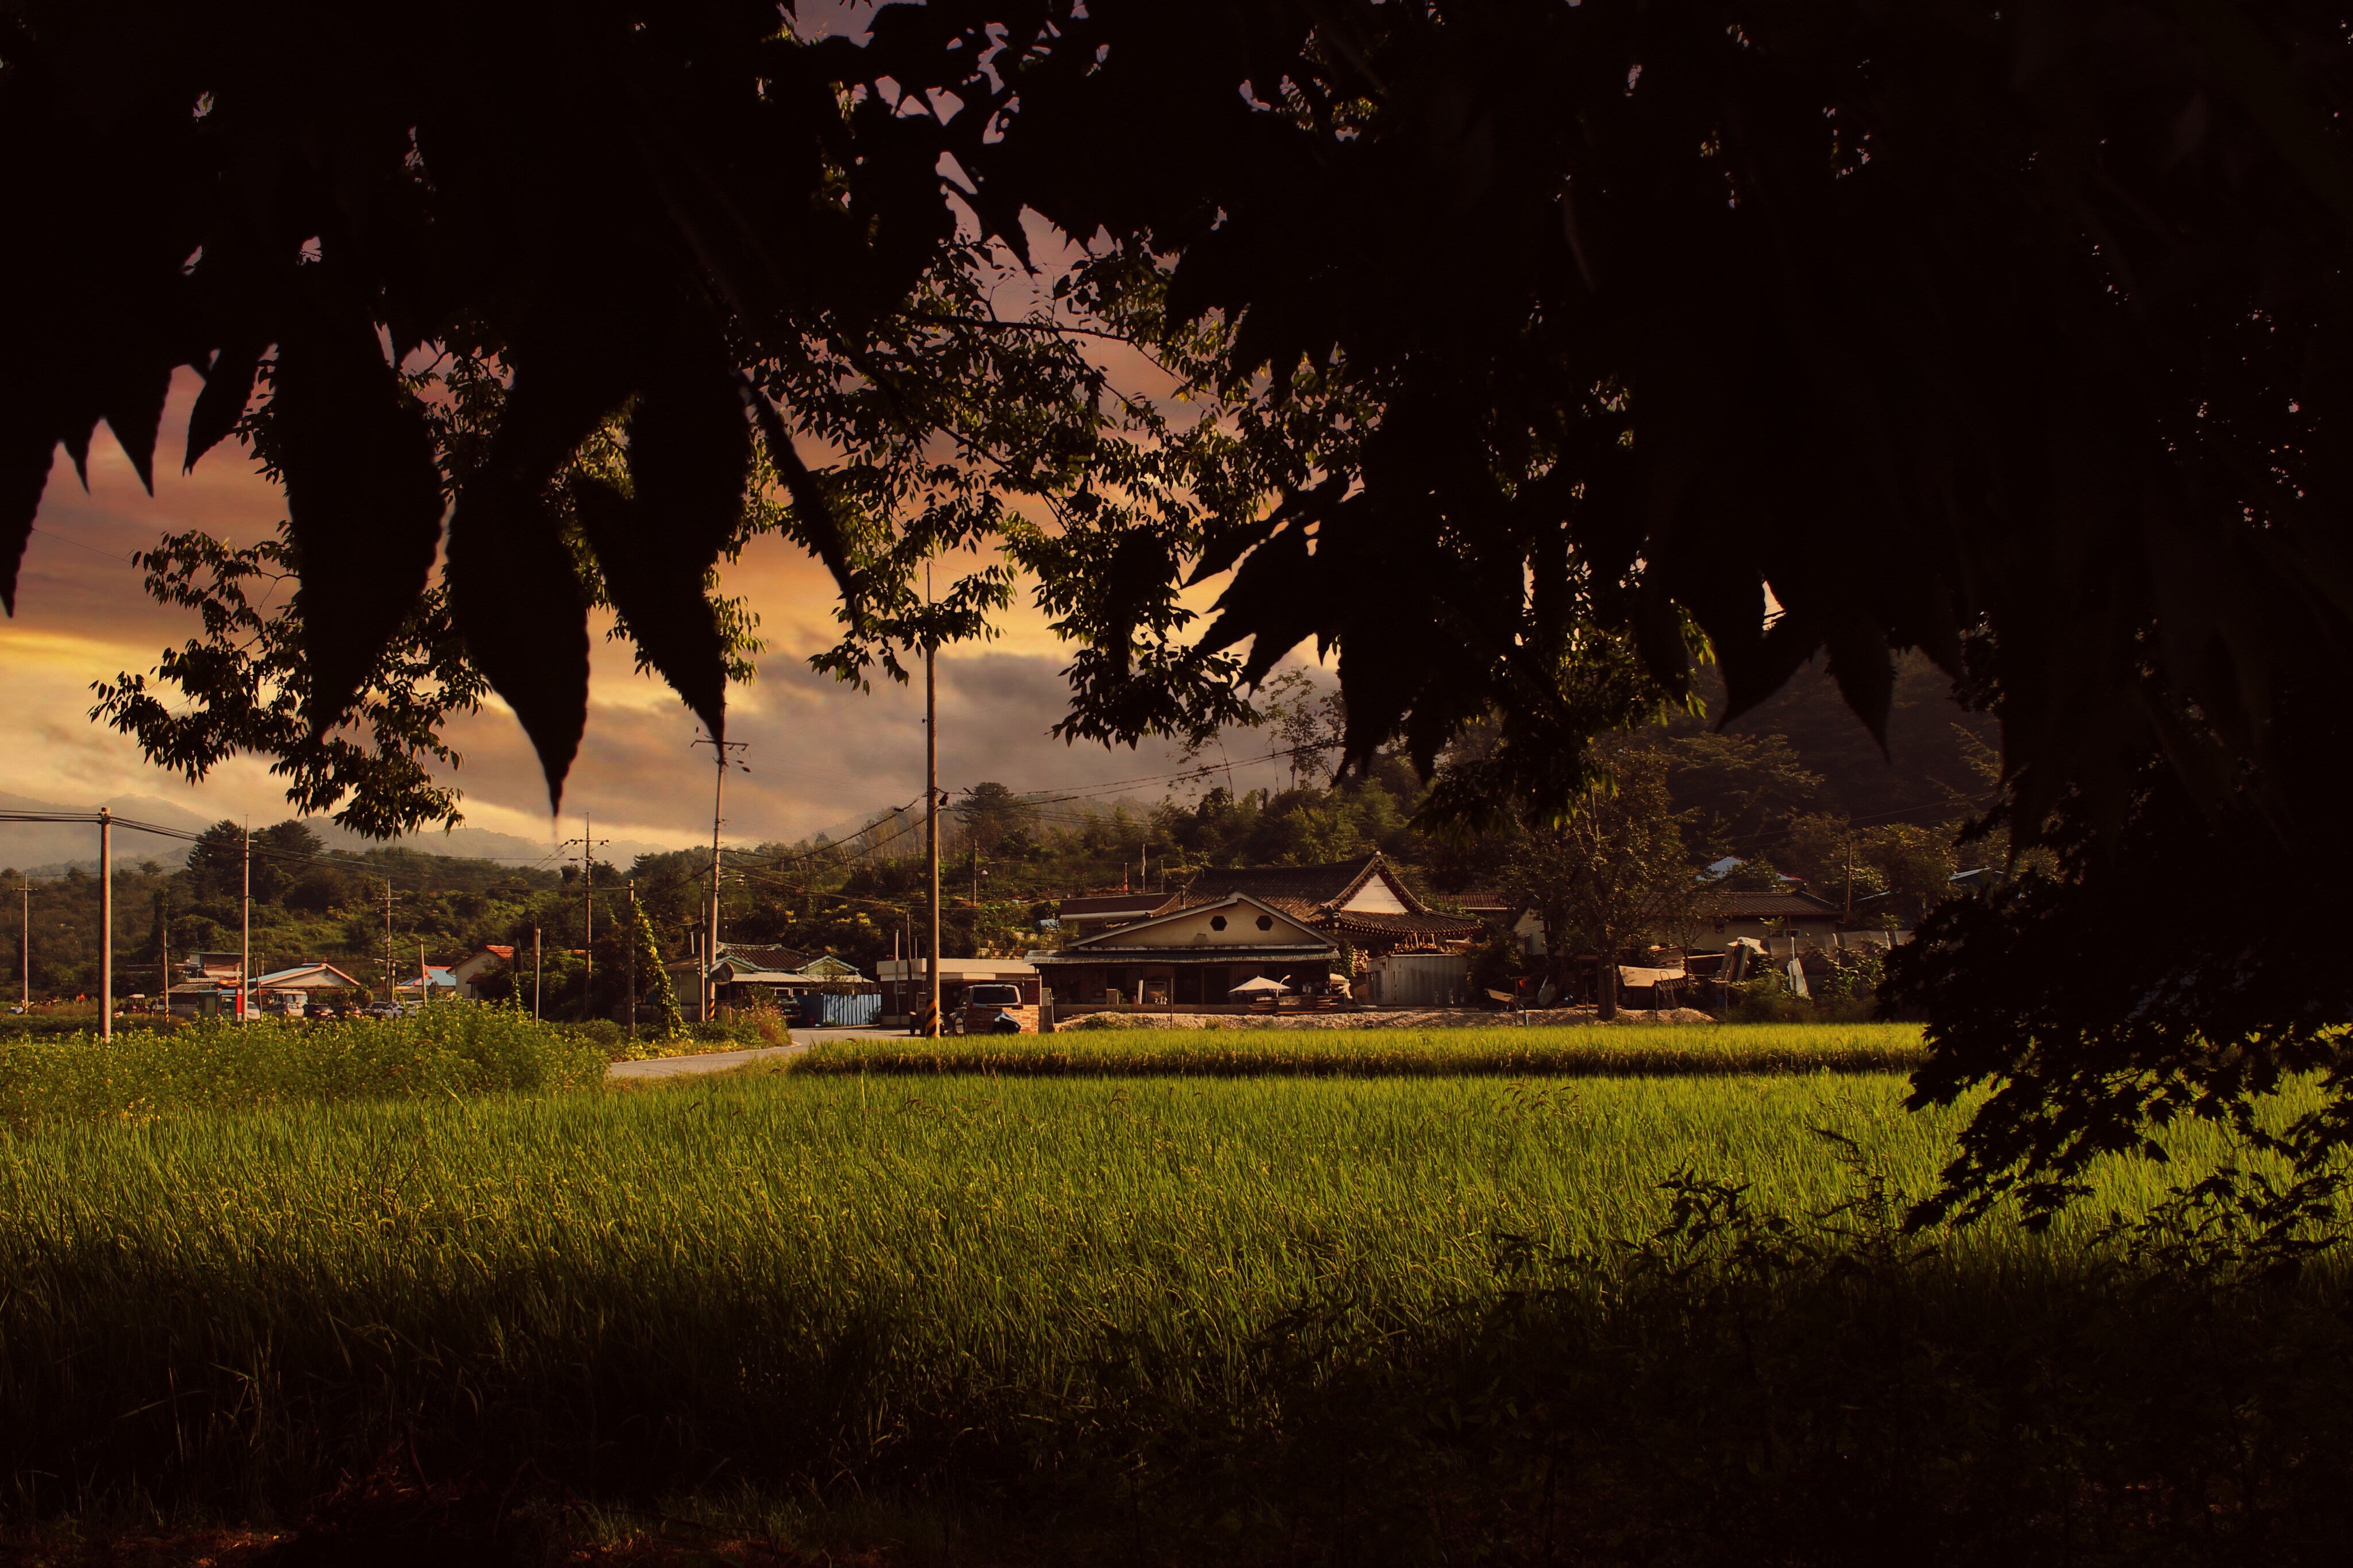
landscape, tree, nature, forest, mountain, light, plant, wood, sunset, night, sunlight, morning, leaf, flower, country, dusk, evening, reflection, autumn, glow, darkness, lighting, autumn leaves, rural landscape, republic of korea, the leaves, the korean countryside, woody plant